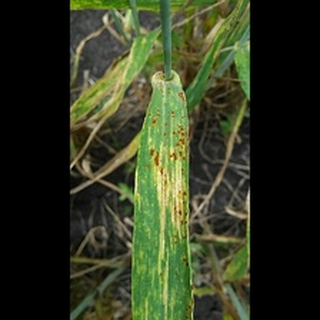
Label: wheat_black_rust